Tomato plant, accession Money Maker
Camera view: tilt-top (135 deg); turntable rotation: 300 degrees
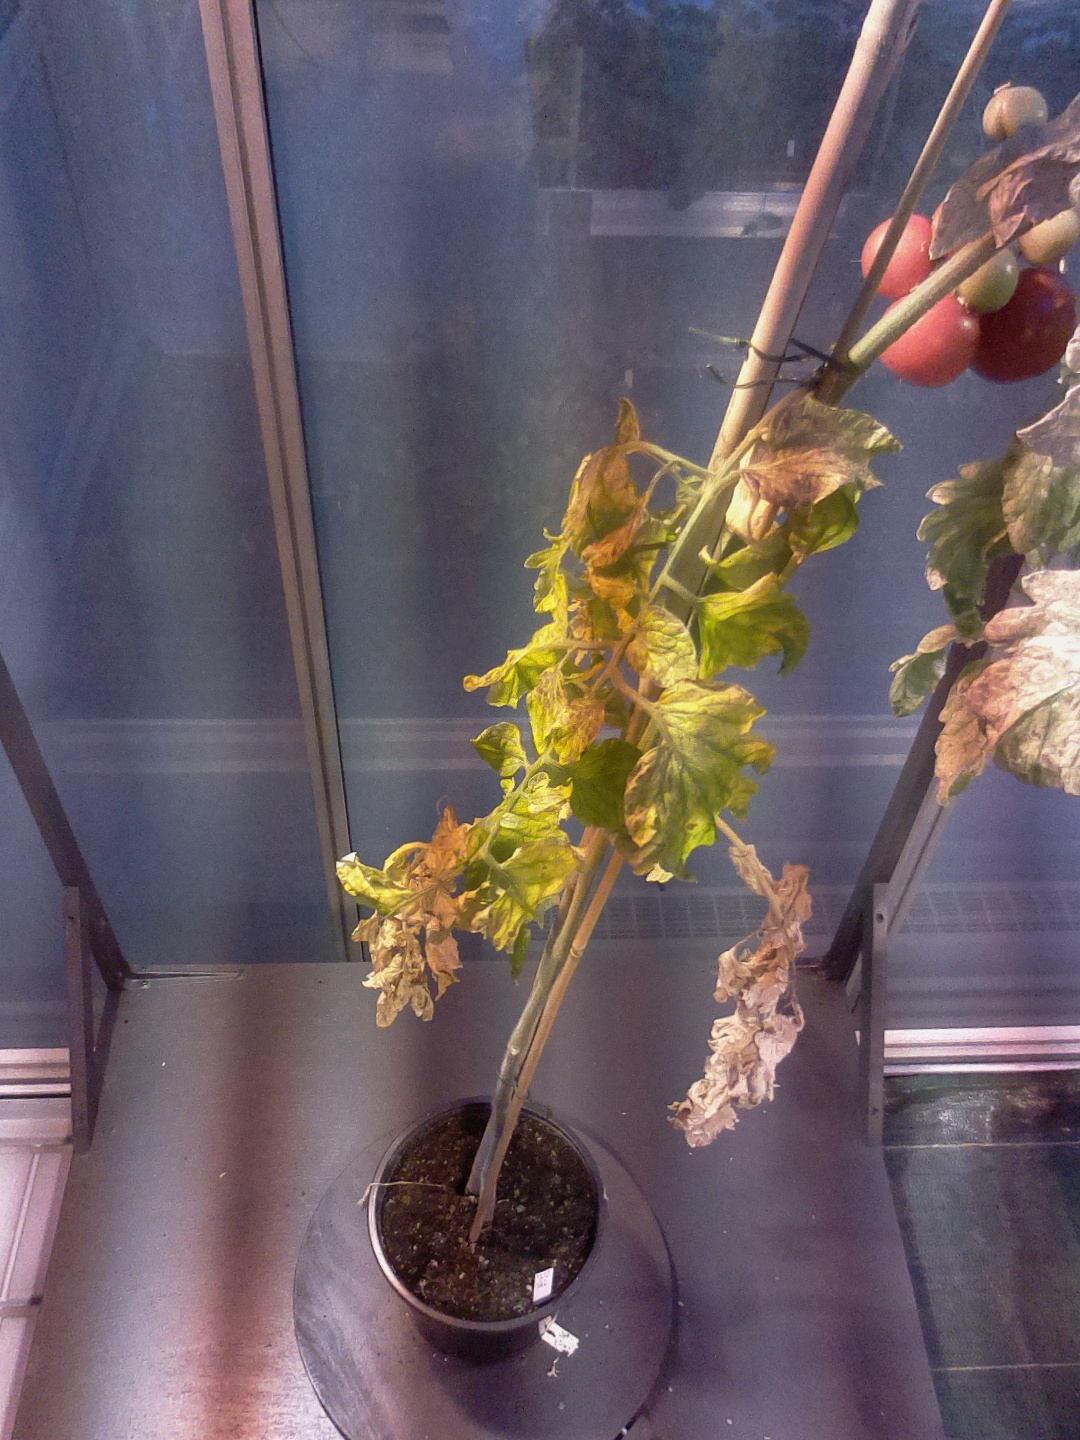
BBCH growth stage 86: 60%-70% of fruits show typical fully ripe color